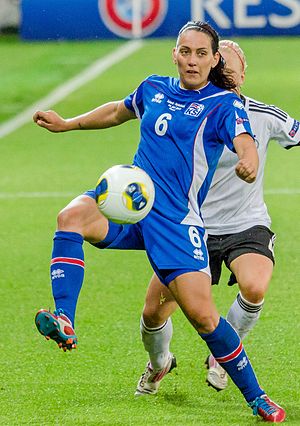
Hólmfríður Magnúsdóttir
Frida for Islands landshold ved EM i fodbold for kvinder 2013
Hólmfríður "Frida" Magnúsdóttir er en islandsk fodboldspiller, som spiller for Avaldsnes IL i Norge. Hun spiller som venstre fløjspiller eller som offensiv midtbanespiller. Hólmfríður er en del af Islands landshold og har repræsentet sit land ved EM i fodbold for kvinder i 2009 og 2013.